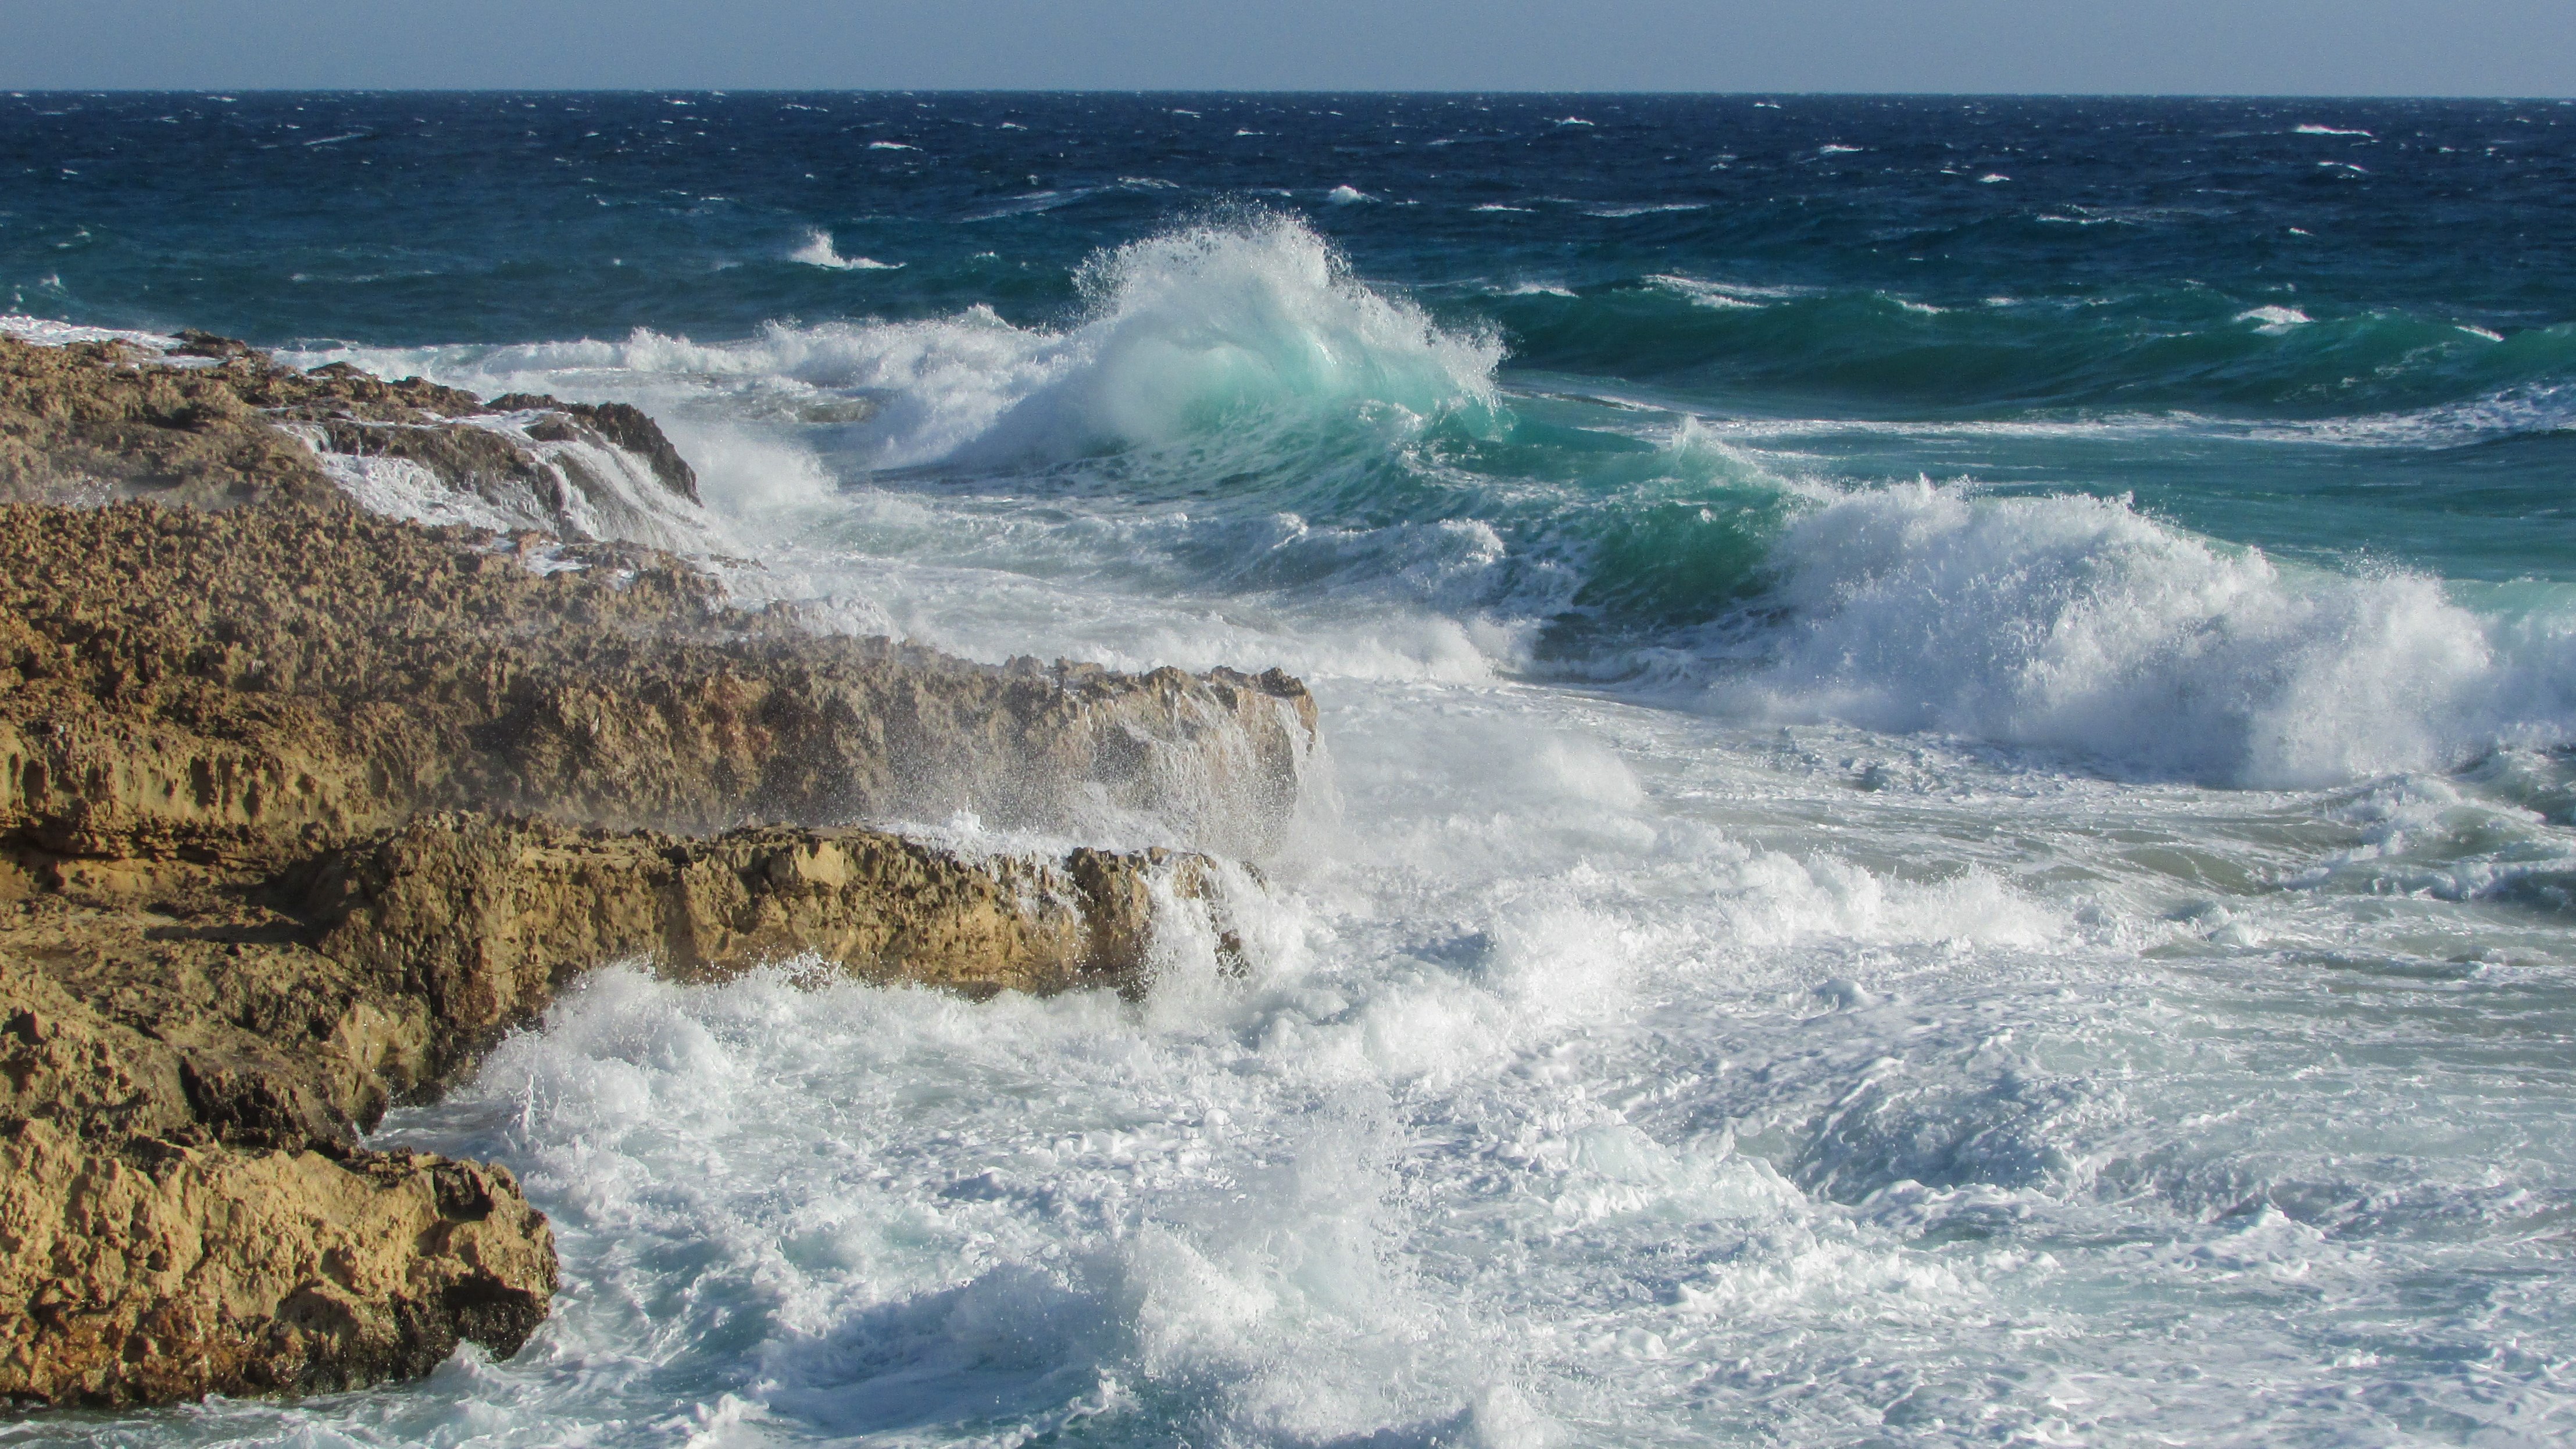
beach, sea, coast, water, rock, ocean, shore, wave, wind, coastline, cliff, wild, spray, rapid, terrain, body of water, rocks, waves, rocky coast, cyprus, cape, smashing, ayia napa, wind wave